Rochus Misch

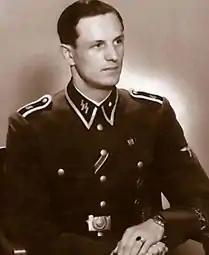
Misch as an "Unterscharführer"

Rochus Misch (29 July 1917 – 5 September 2013) was a German "Oberscharführer" (sergeant) in the 1st SS Panzer Division Leibstandarte SS Adolf Hitler (LSSAH). He was badly wounded during the Polish campaign during the first month of World War II in Europe. After recovering, from 1940 to April 1945, he served in the "Führerbegleitkommando" (Führer Escort Command; FBK) as a bodyguard, courier, and telephone operator for German dictator Adolf Hitler.